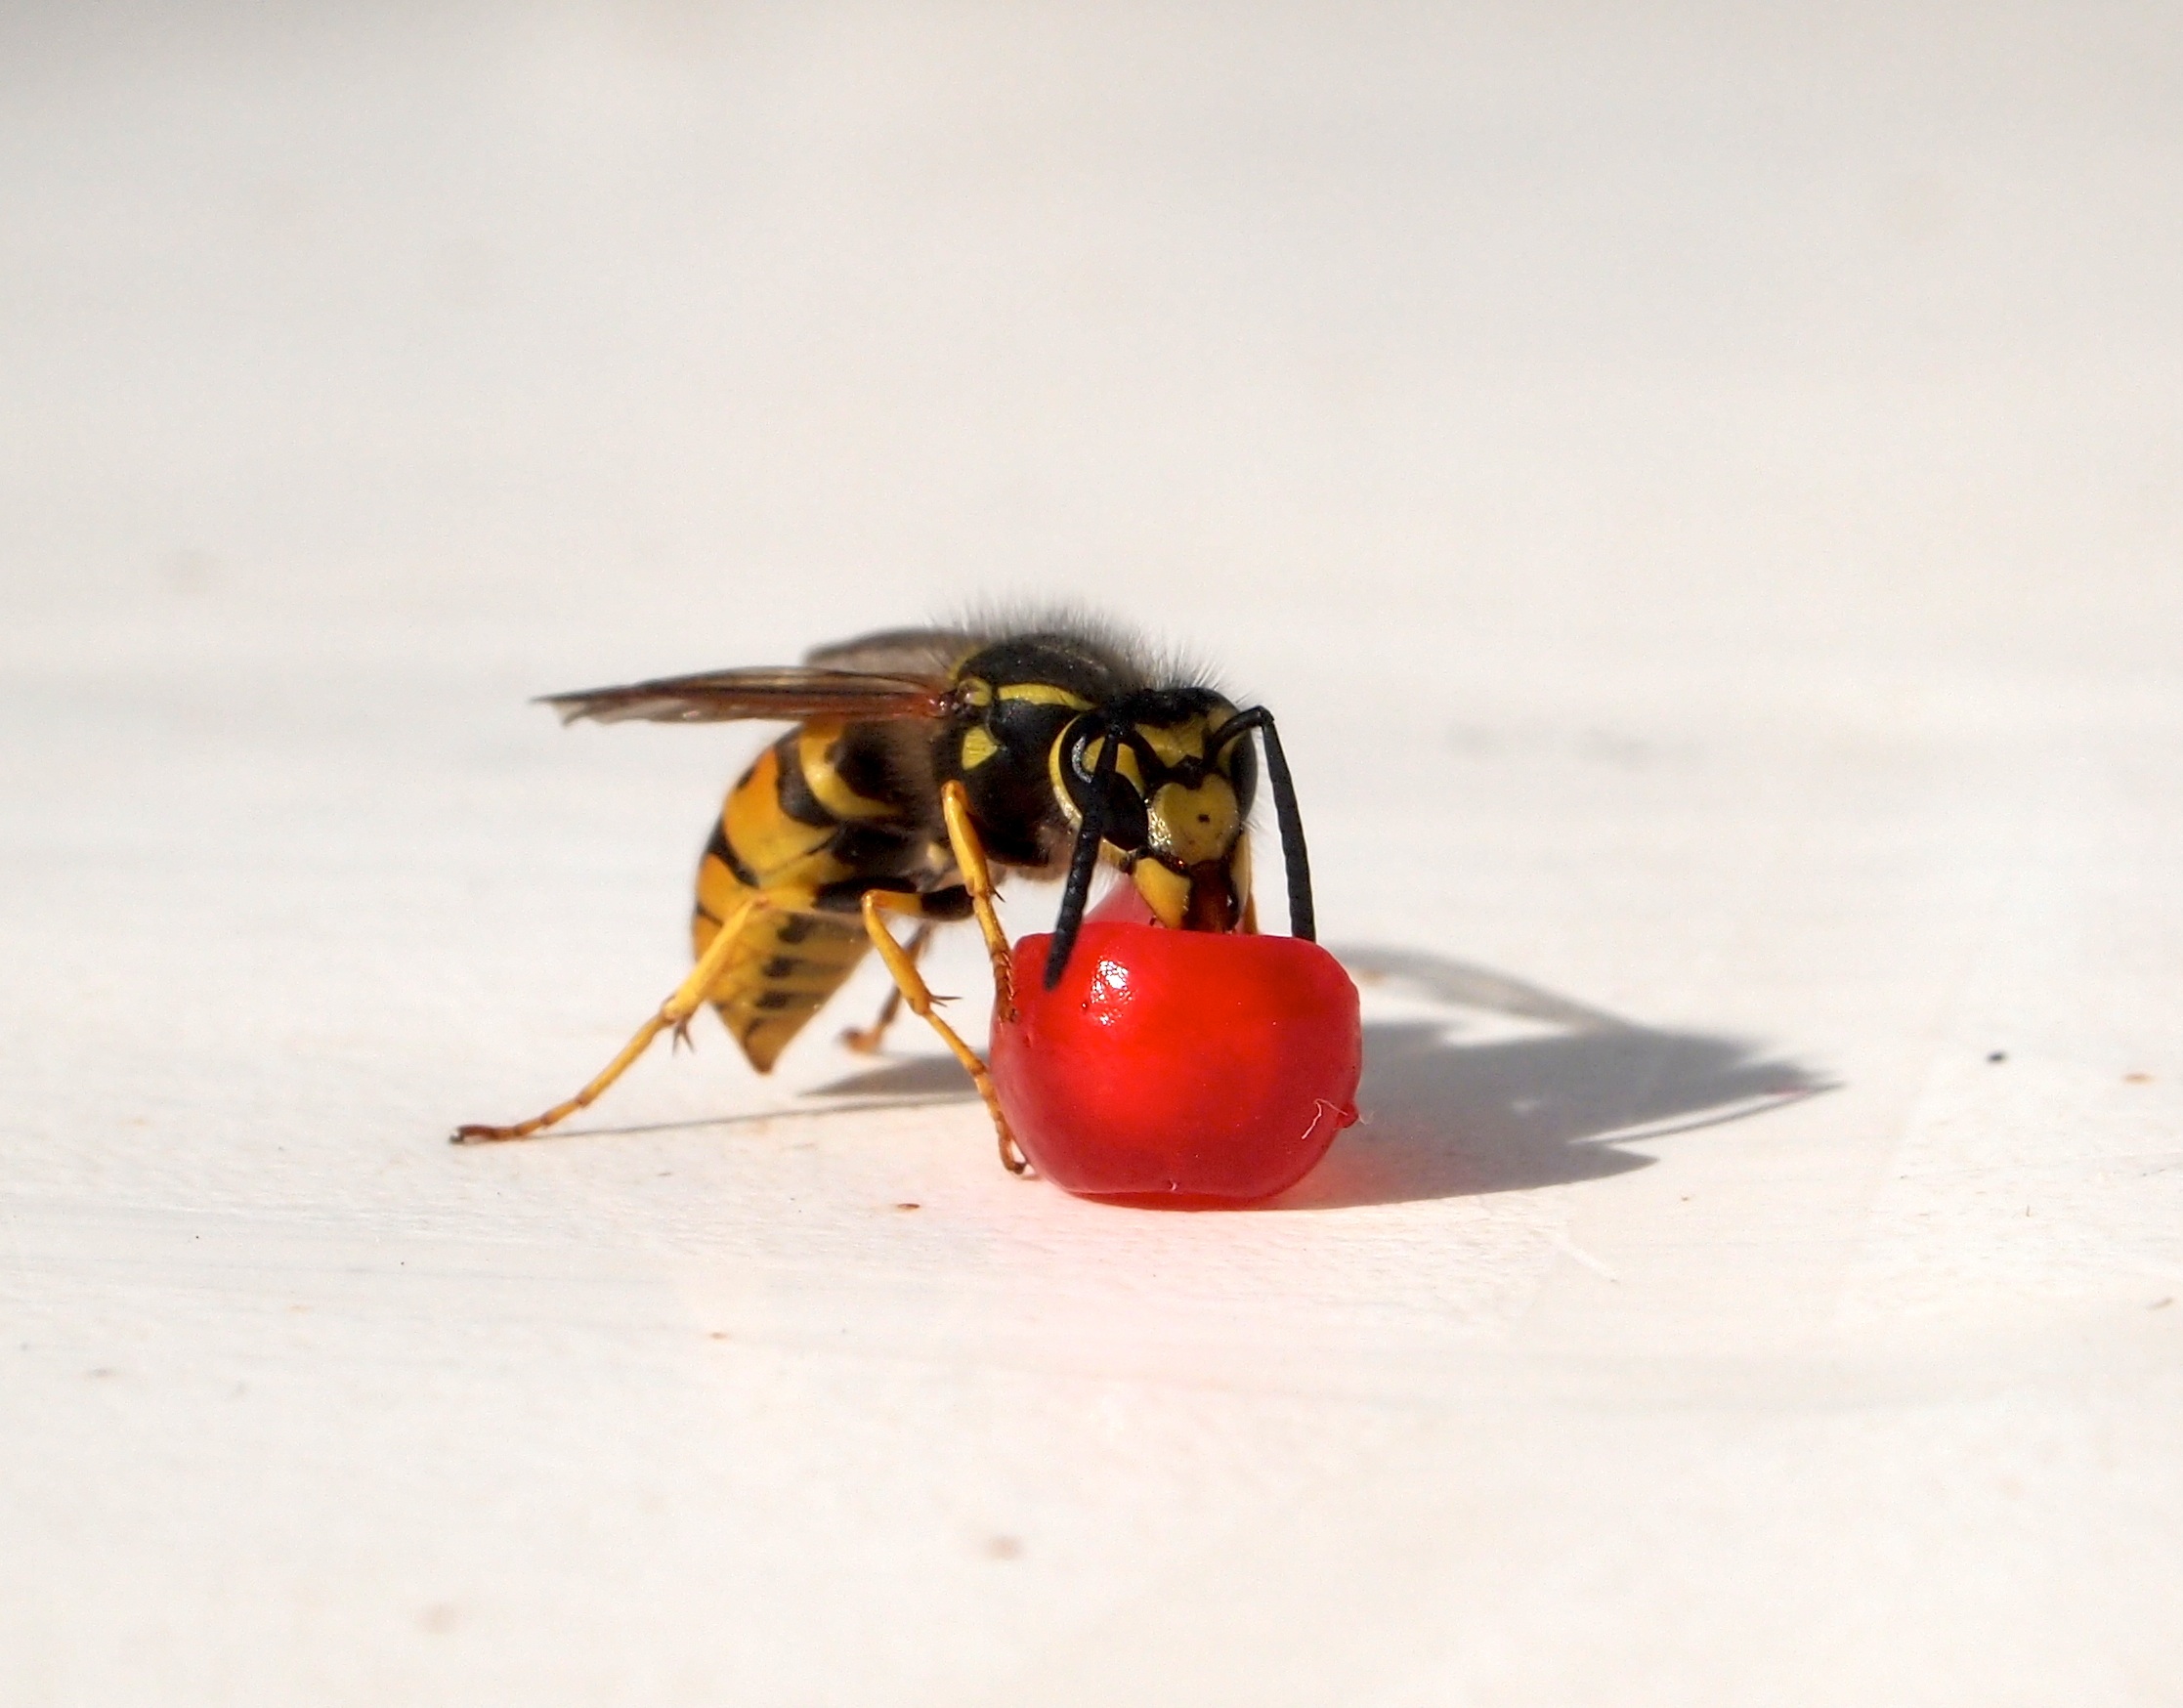
red, insect, fauna, invertebrate, close up, bee, pest, macro photography, honey bee, membrane winged insect